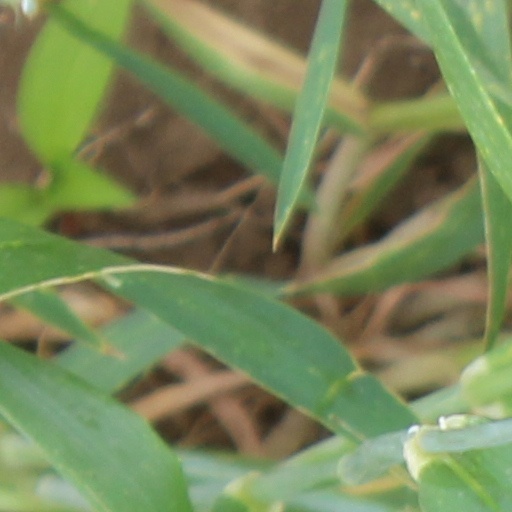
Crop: wheat